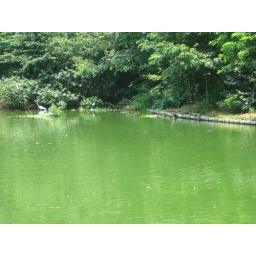
birds in the lake